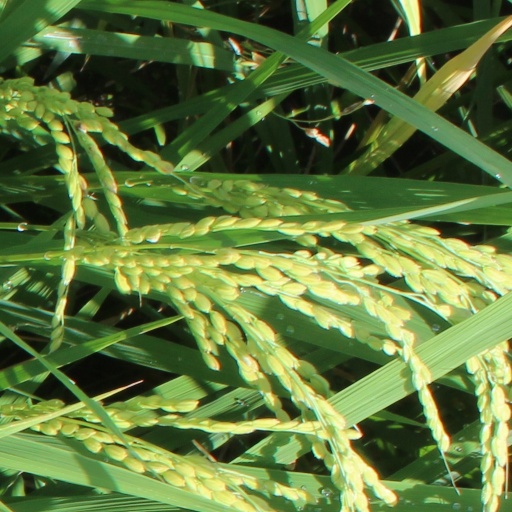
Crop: rice